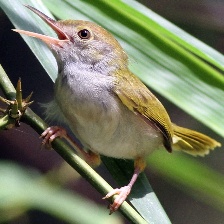
Species: TAILORBIRD
Scientific name: ORTHOTOMUS ATROGULARIS